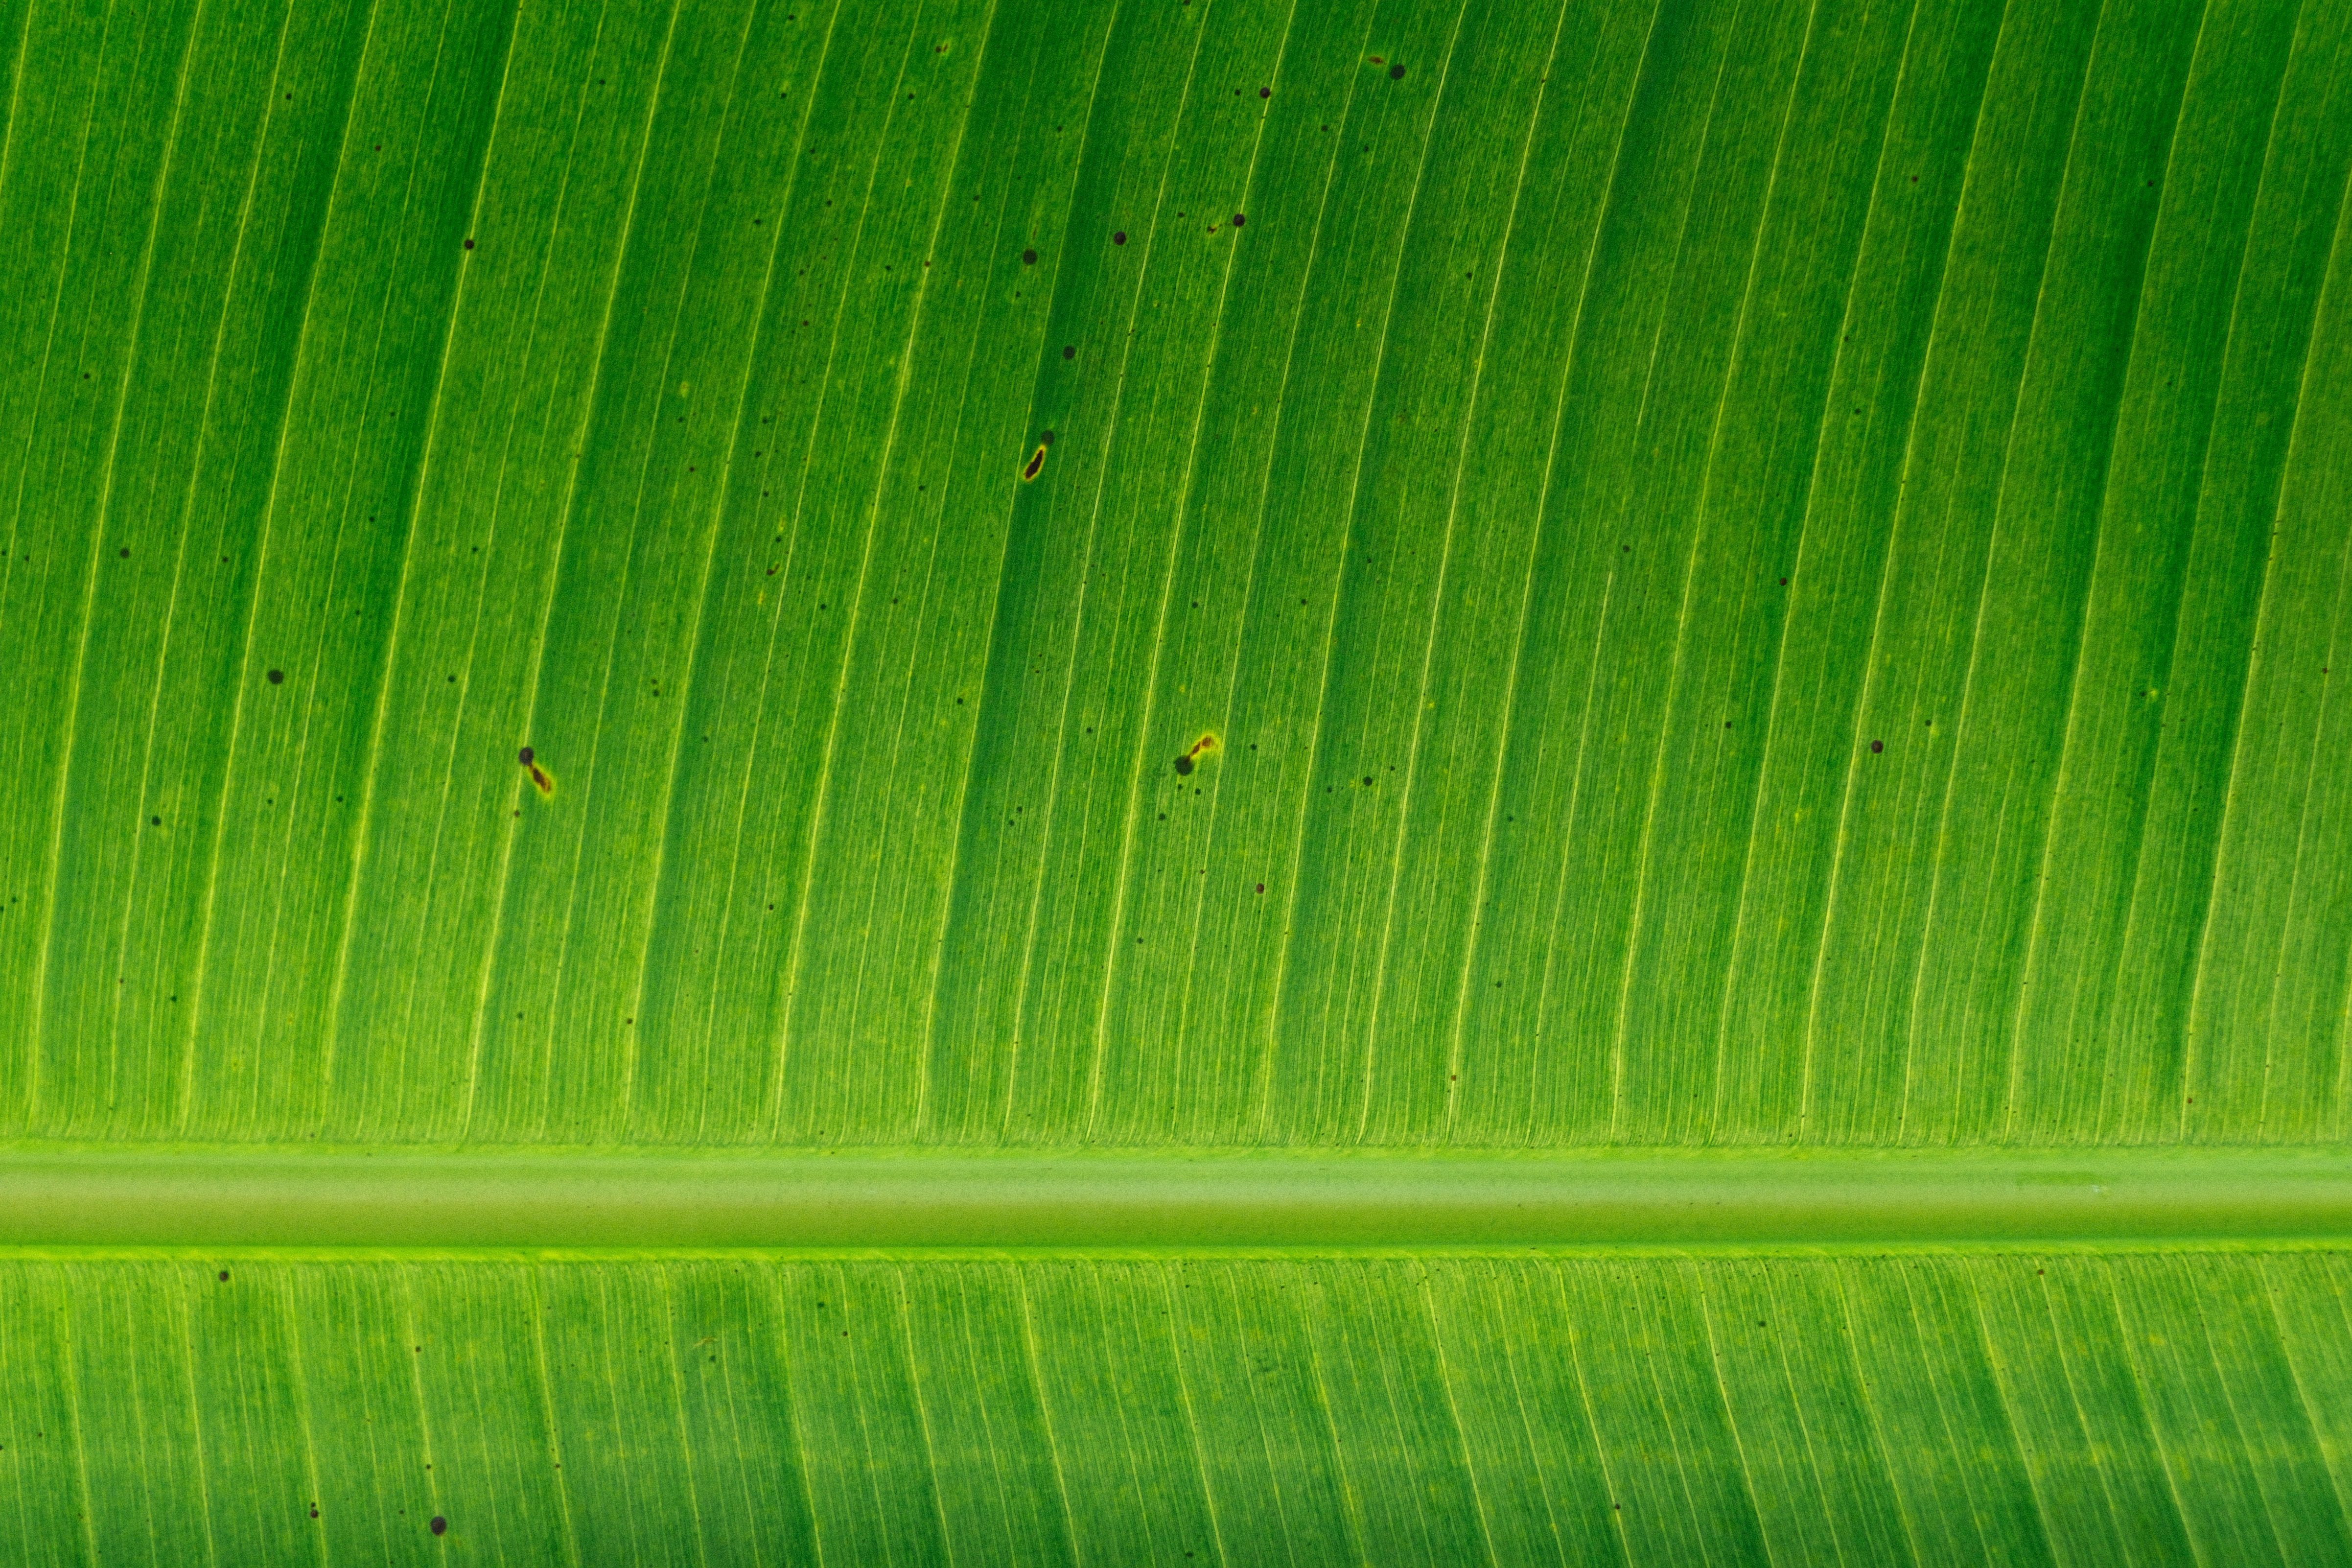
tree, grass, growth, plant, field, lawn, texture, leaf, flower, environment, foliage, pattern, line, green, crop, lush, agriculture, garden, vein, leaves, outdoors, background, grassland, banana leaf, macro photography, paddy field, grass family, plant stem